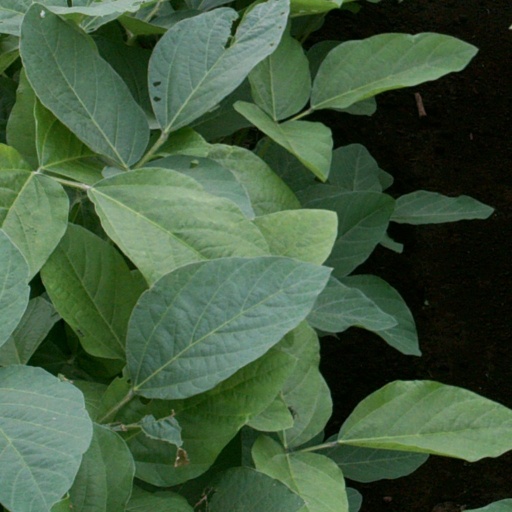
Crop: soybean